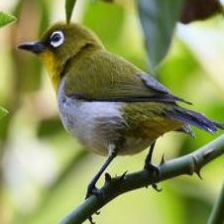
Species: MALAGASY WHITE EYE
Scientific name: ZOSTEROPS MADERASPATANUS